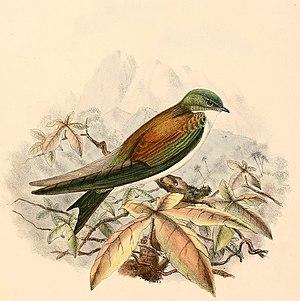
«
L'Hirondelle dorée est une espèce de passereaux de la famille des Hirundinidae.